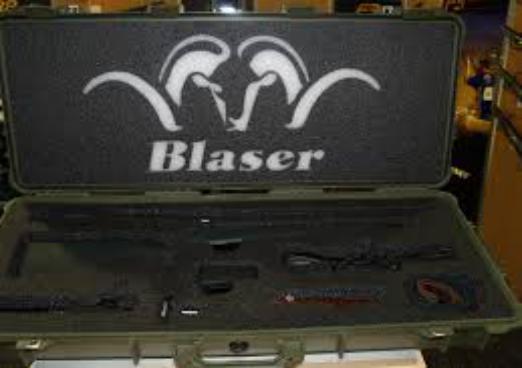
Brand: Blaser
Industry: Necessities